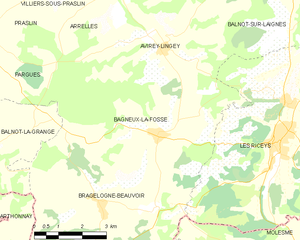
Carte des communes françaises: Bagneux-la-Fosse